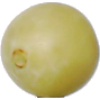
Label: Grape White 2